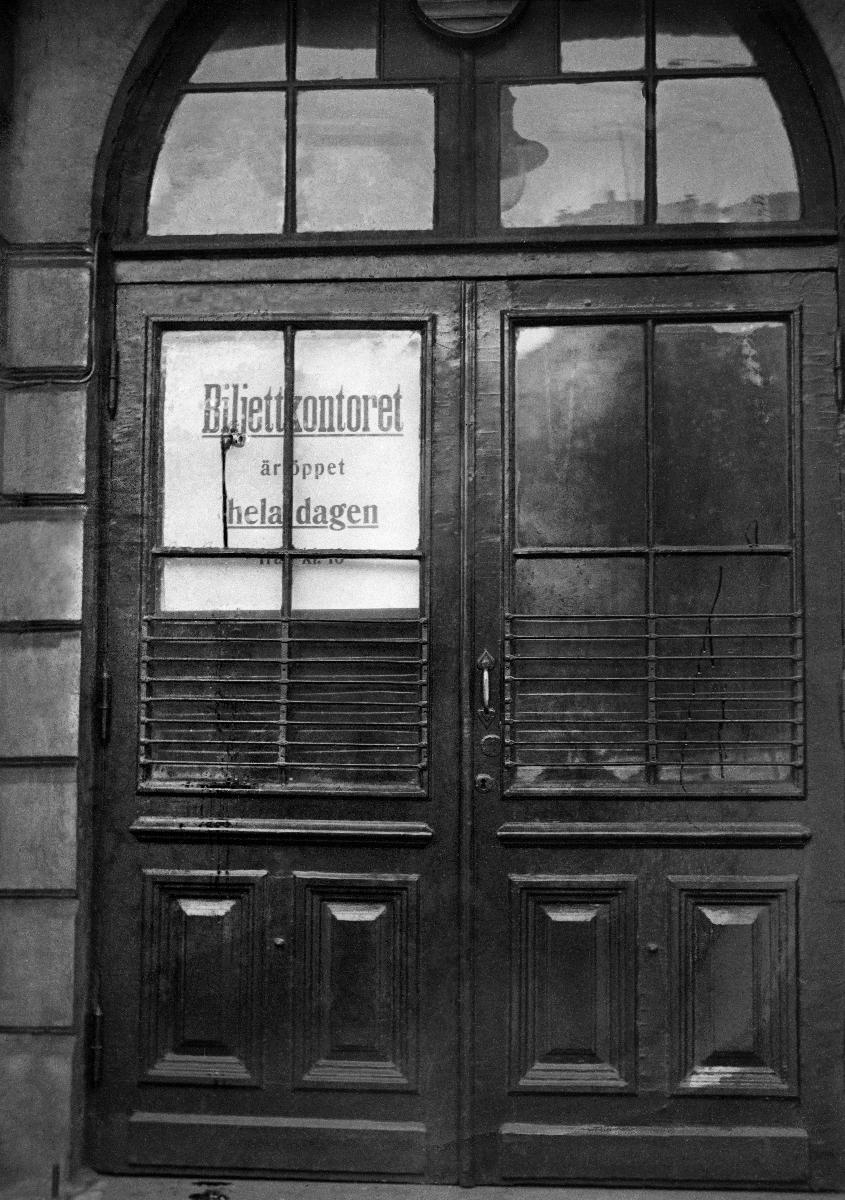
Aitosuomalaista ikivaltaa
Äktfinsk vandalism; Fennoman vandalism
sisällön kuvaus: Tervanjälkiä Ruotsalaisen teatterin ulko-ovessa Helsingissä 21.1.1935. content description: Tar on the door of the Swedish Theatre in Helsinki 21.1.1935. innehållsbeskrivning: Tjära på Svenska Teaterns dörr i Helsingfors 21.1.1935.
Kuvaaja: Sundström, Hugo, kuvaaja
Vuosi: 1935
Paikka: Suomi, Uusimaa, Helsinki
Aiheet: ilkivalta; tervaus; aitosuomalaisuus; teatterirakennukset; kielikysymys; puhdistus; pesu; pesijät; HBL; vandalism; theatre buildings; language issue; cleaning; wash; taring; fennomanism; language question; washing; cleaners; äktfinskhet; teaterbyggnader; språkfrågan; rengöring; tvätt; tjärning; tvättare